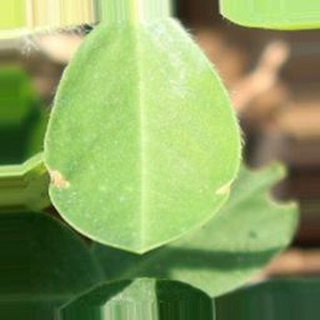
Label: healthy_groundnut